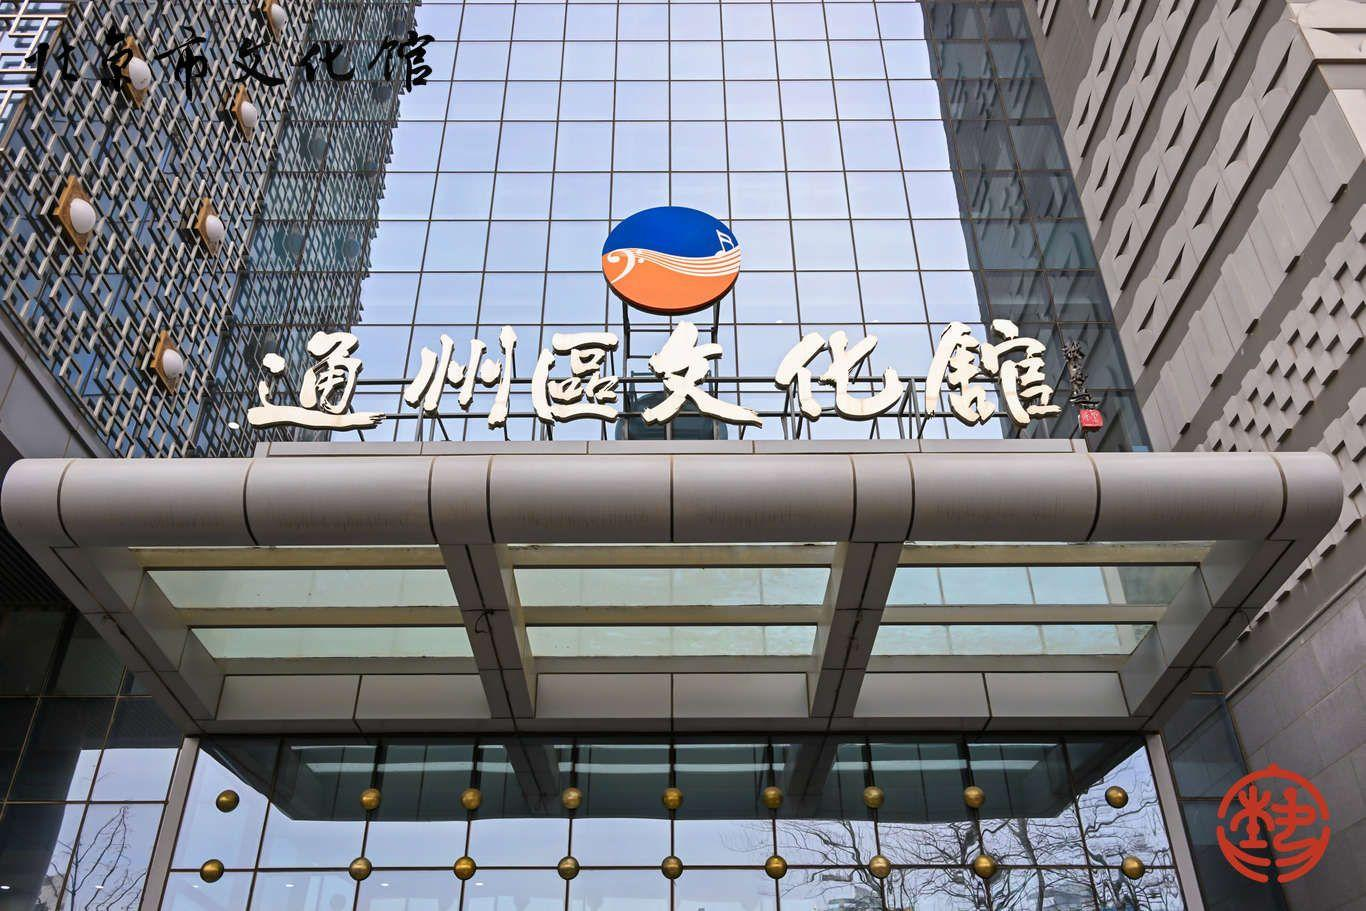
地标名称：通州区文化馆
所在城市：北京市·通州区